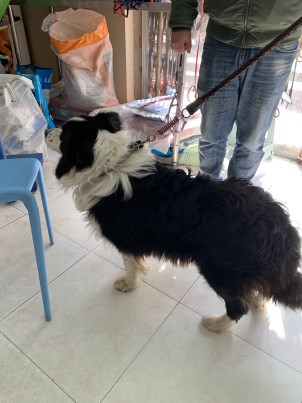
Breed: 2594-n000109-Border_collie